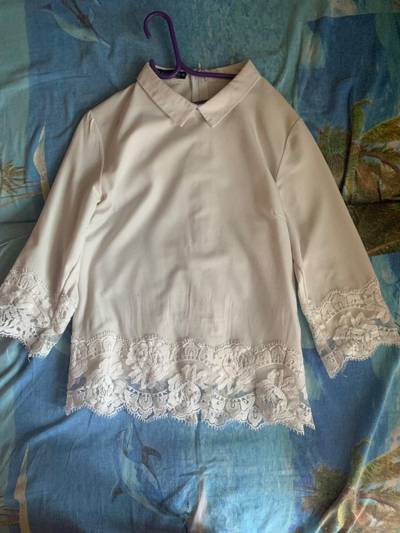
Waste category: clothes